Searching for Juliet

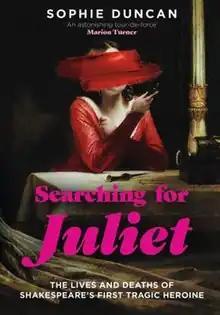

Searching for Juliet: The Lives and Deaths of Shakespeare's First Tragic Heroine is a book written by Sophie Duncan, a research fellow at Magdalen College, Oxford, published by Sceptre in 2023. The book is a cultural, historical, and literary exploration of the birth, death, and legacy of Juliet Capulet.